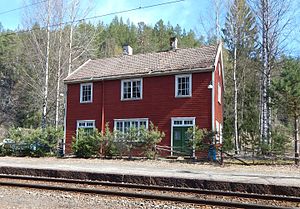
Valebø Station
Valebø Station er en tidligere jernbanestation på Bratsbergbanen, der ligger ved byområdet Valebø i Skien kommune i Norge.